Zhang Heng

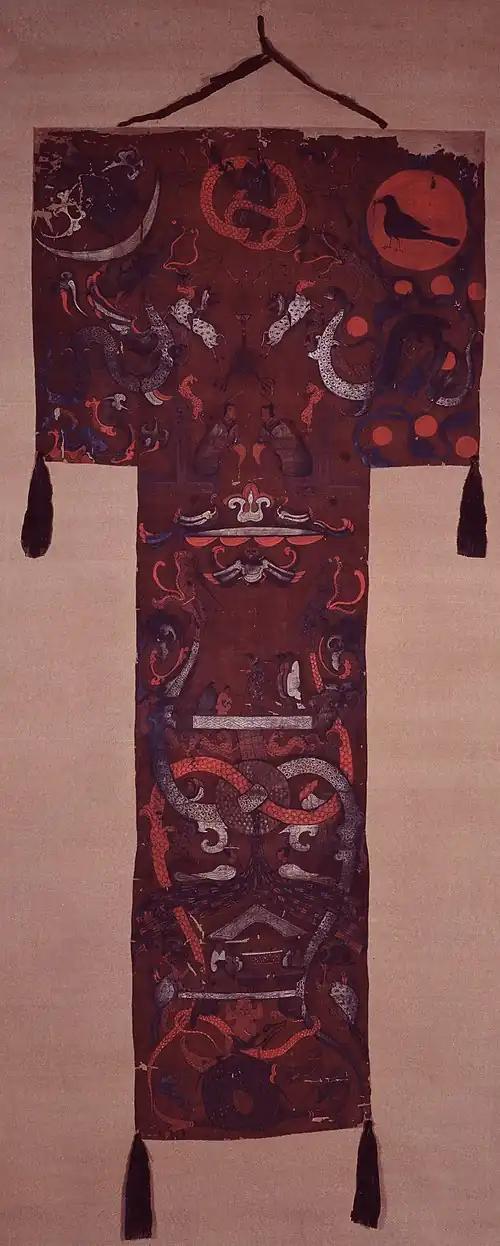
A Western Han dynasty Chinese silk banner from a 2nd-century BC tomb at Mawangdui; this funerary banner shows a sliver Moon in the top left and the Sun in the top right, both with their cosmological representations of the toad and raven, respectively.

In his publication of AD 120 called "The Spiritual Constitution of the Universe" (靈憲, "Ling Xian", lit. "Sublime Model"), Zhang Heng theorized that the universe was like an egg "as round as a crossbow pellet" with the stars on the shell and the Earth as the central yolk. This universe theory is congruent with the geocentric model as opposed to the heliocentric model. Although the ancient Warring States (403–221 BC) Chinese astronomers Shi Shen and Gan De had compiled China's first star catalogue in the 4th century BC, Zhang nonetheless catalogued 2,500 stars which he placed in a "brightly shining" category (the Chinese estimated the total to be 14,000), and he recognized 124 constellations. In comparison, this star catalogue featured many more stars than the 850 documented by the Greek astronomer Hipparchus in his catalogue, and more than Ptolemy (AD 83–161), who catalogued over 1,000. Zhang supported the "radiating influence" theory to explain solar and lunar eclipses, a theory which was opposed by Wang Chong (AD 27–97). In the "Ling Xian", Zhang wrote: